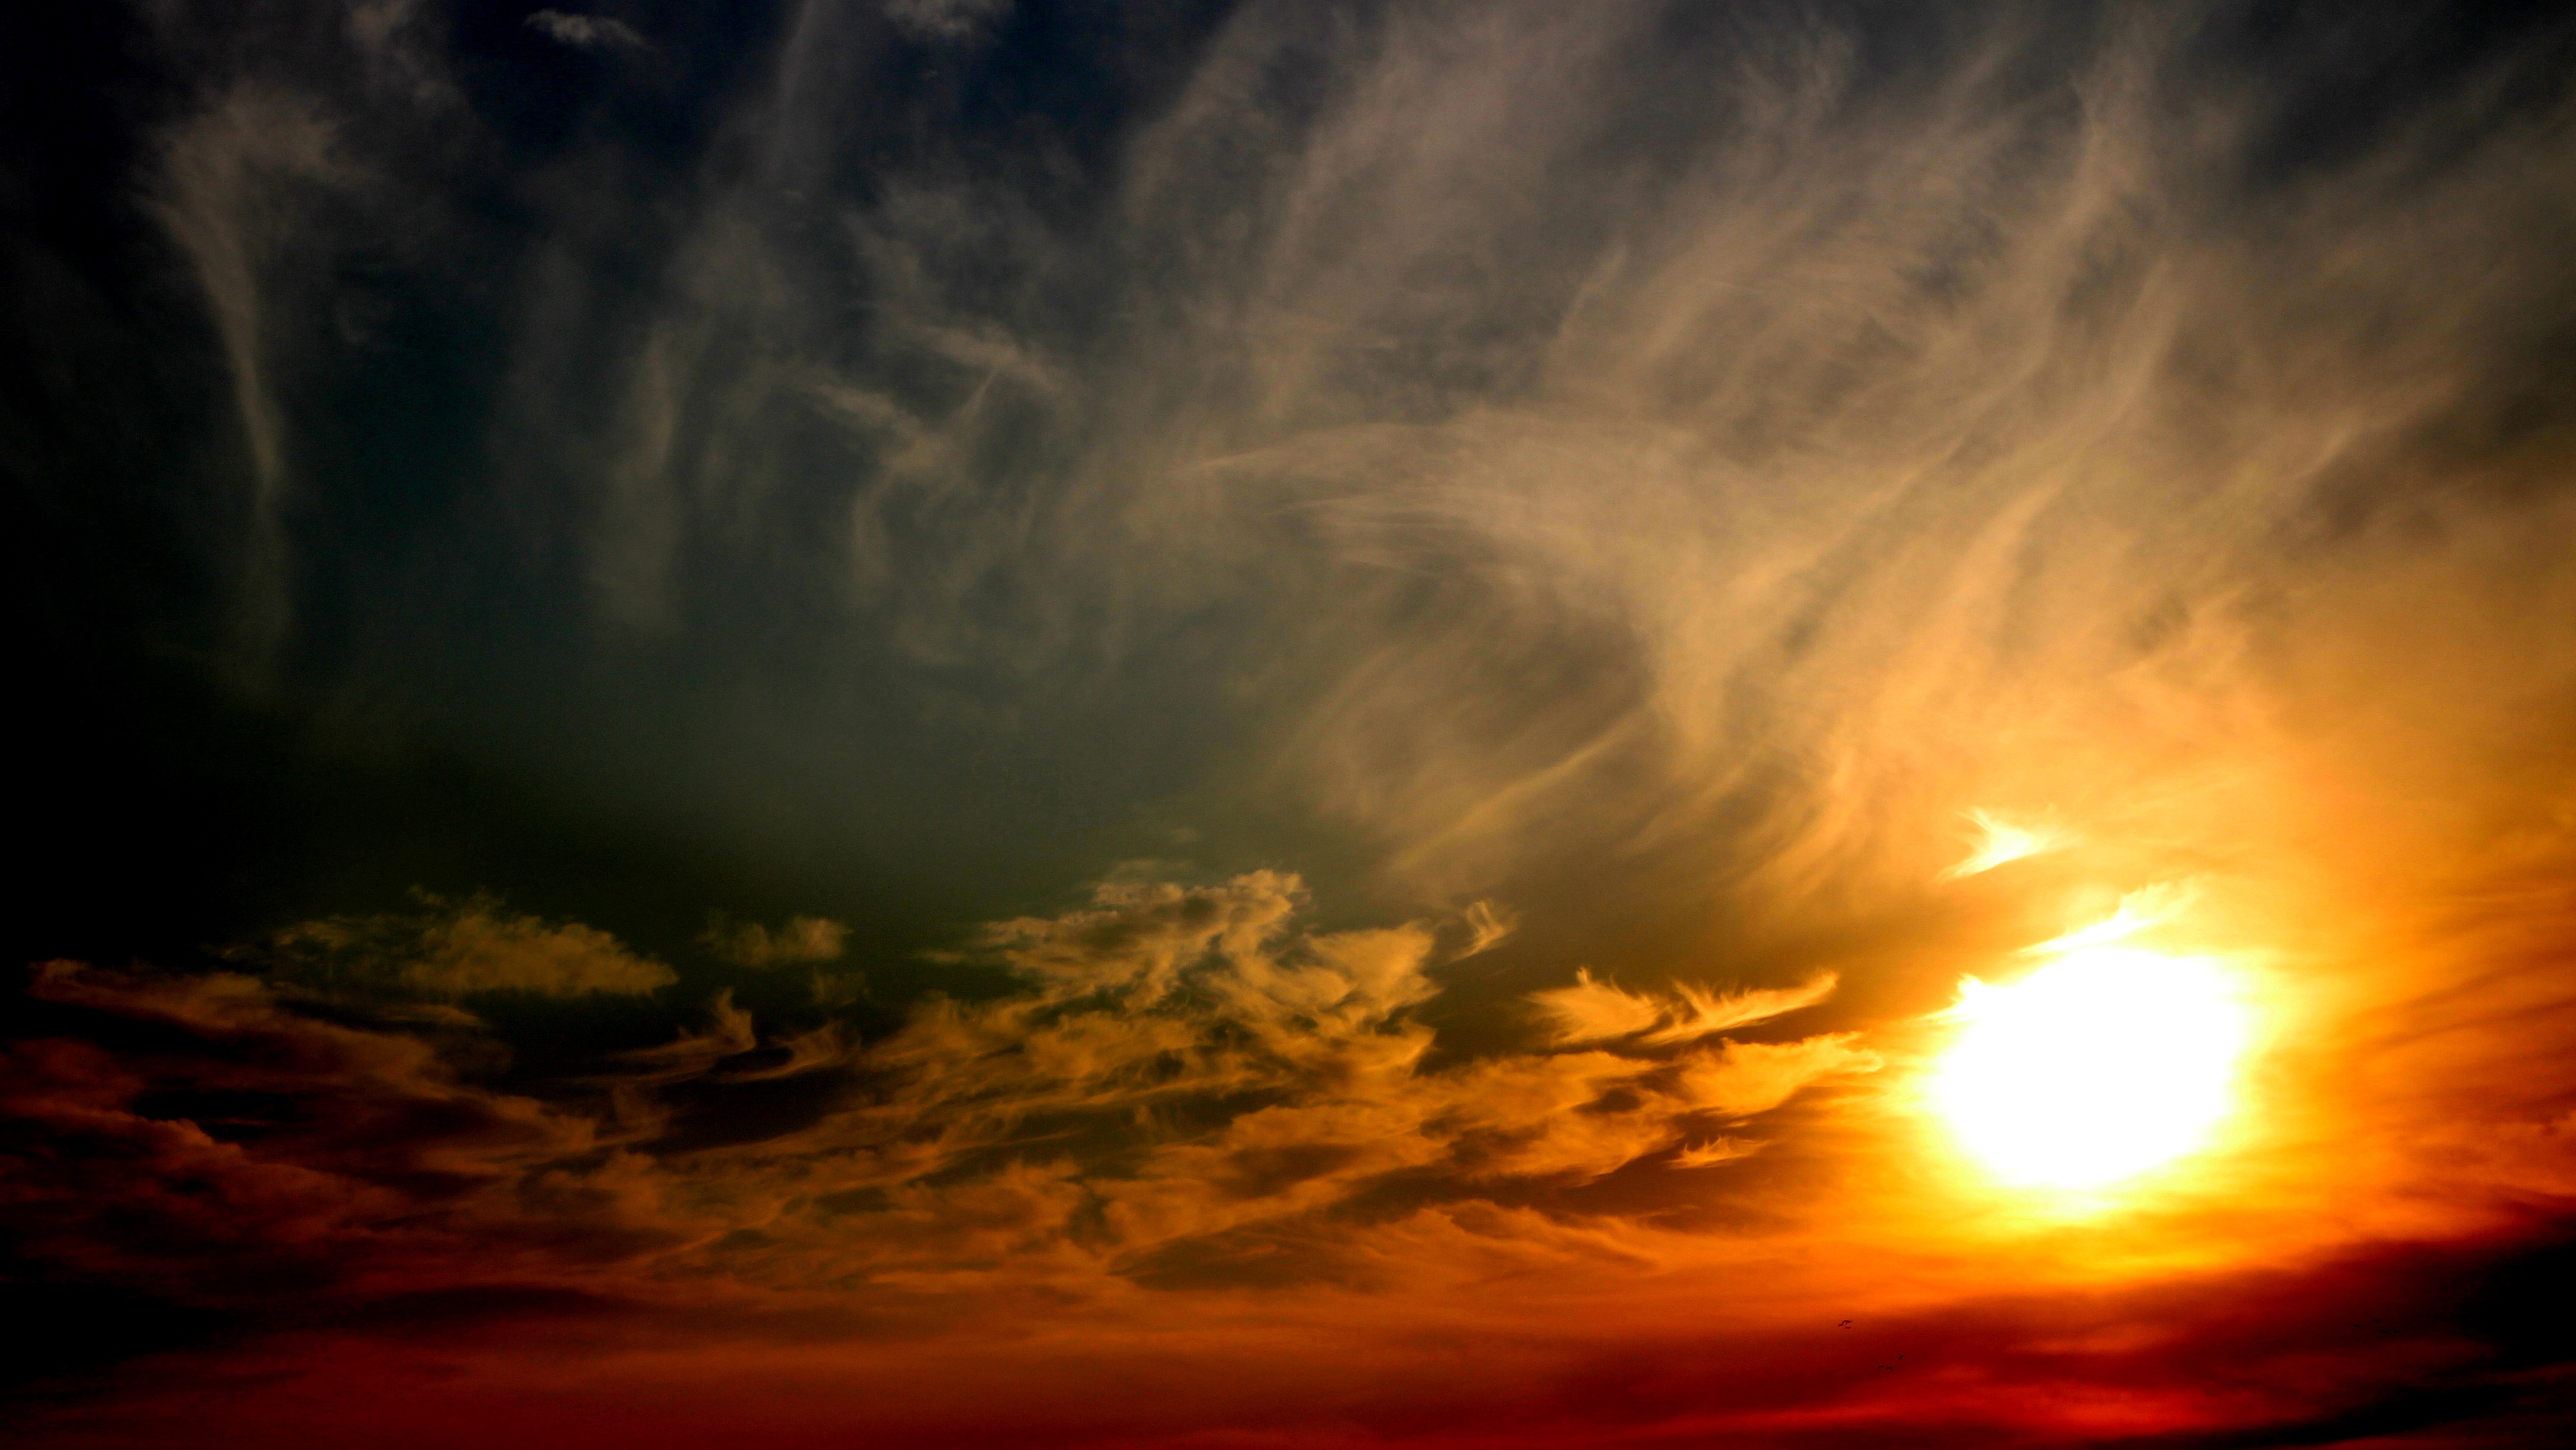
light, cloud, sky, sun, sunrise, sunset, sunlight, morning, dawn, atmosphere, dusk, evening, reflection, red, darkness